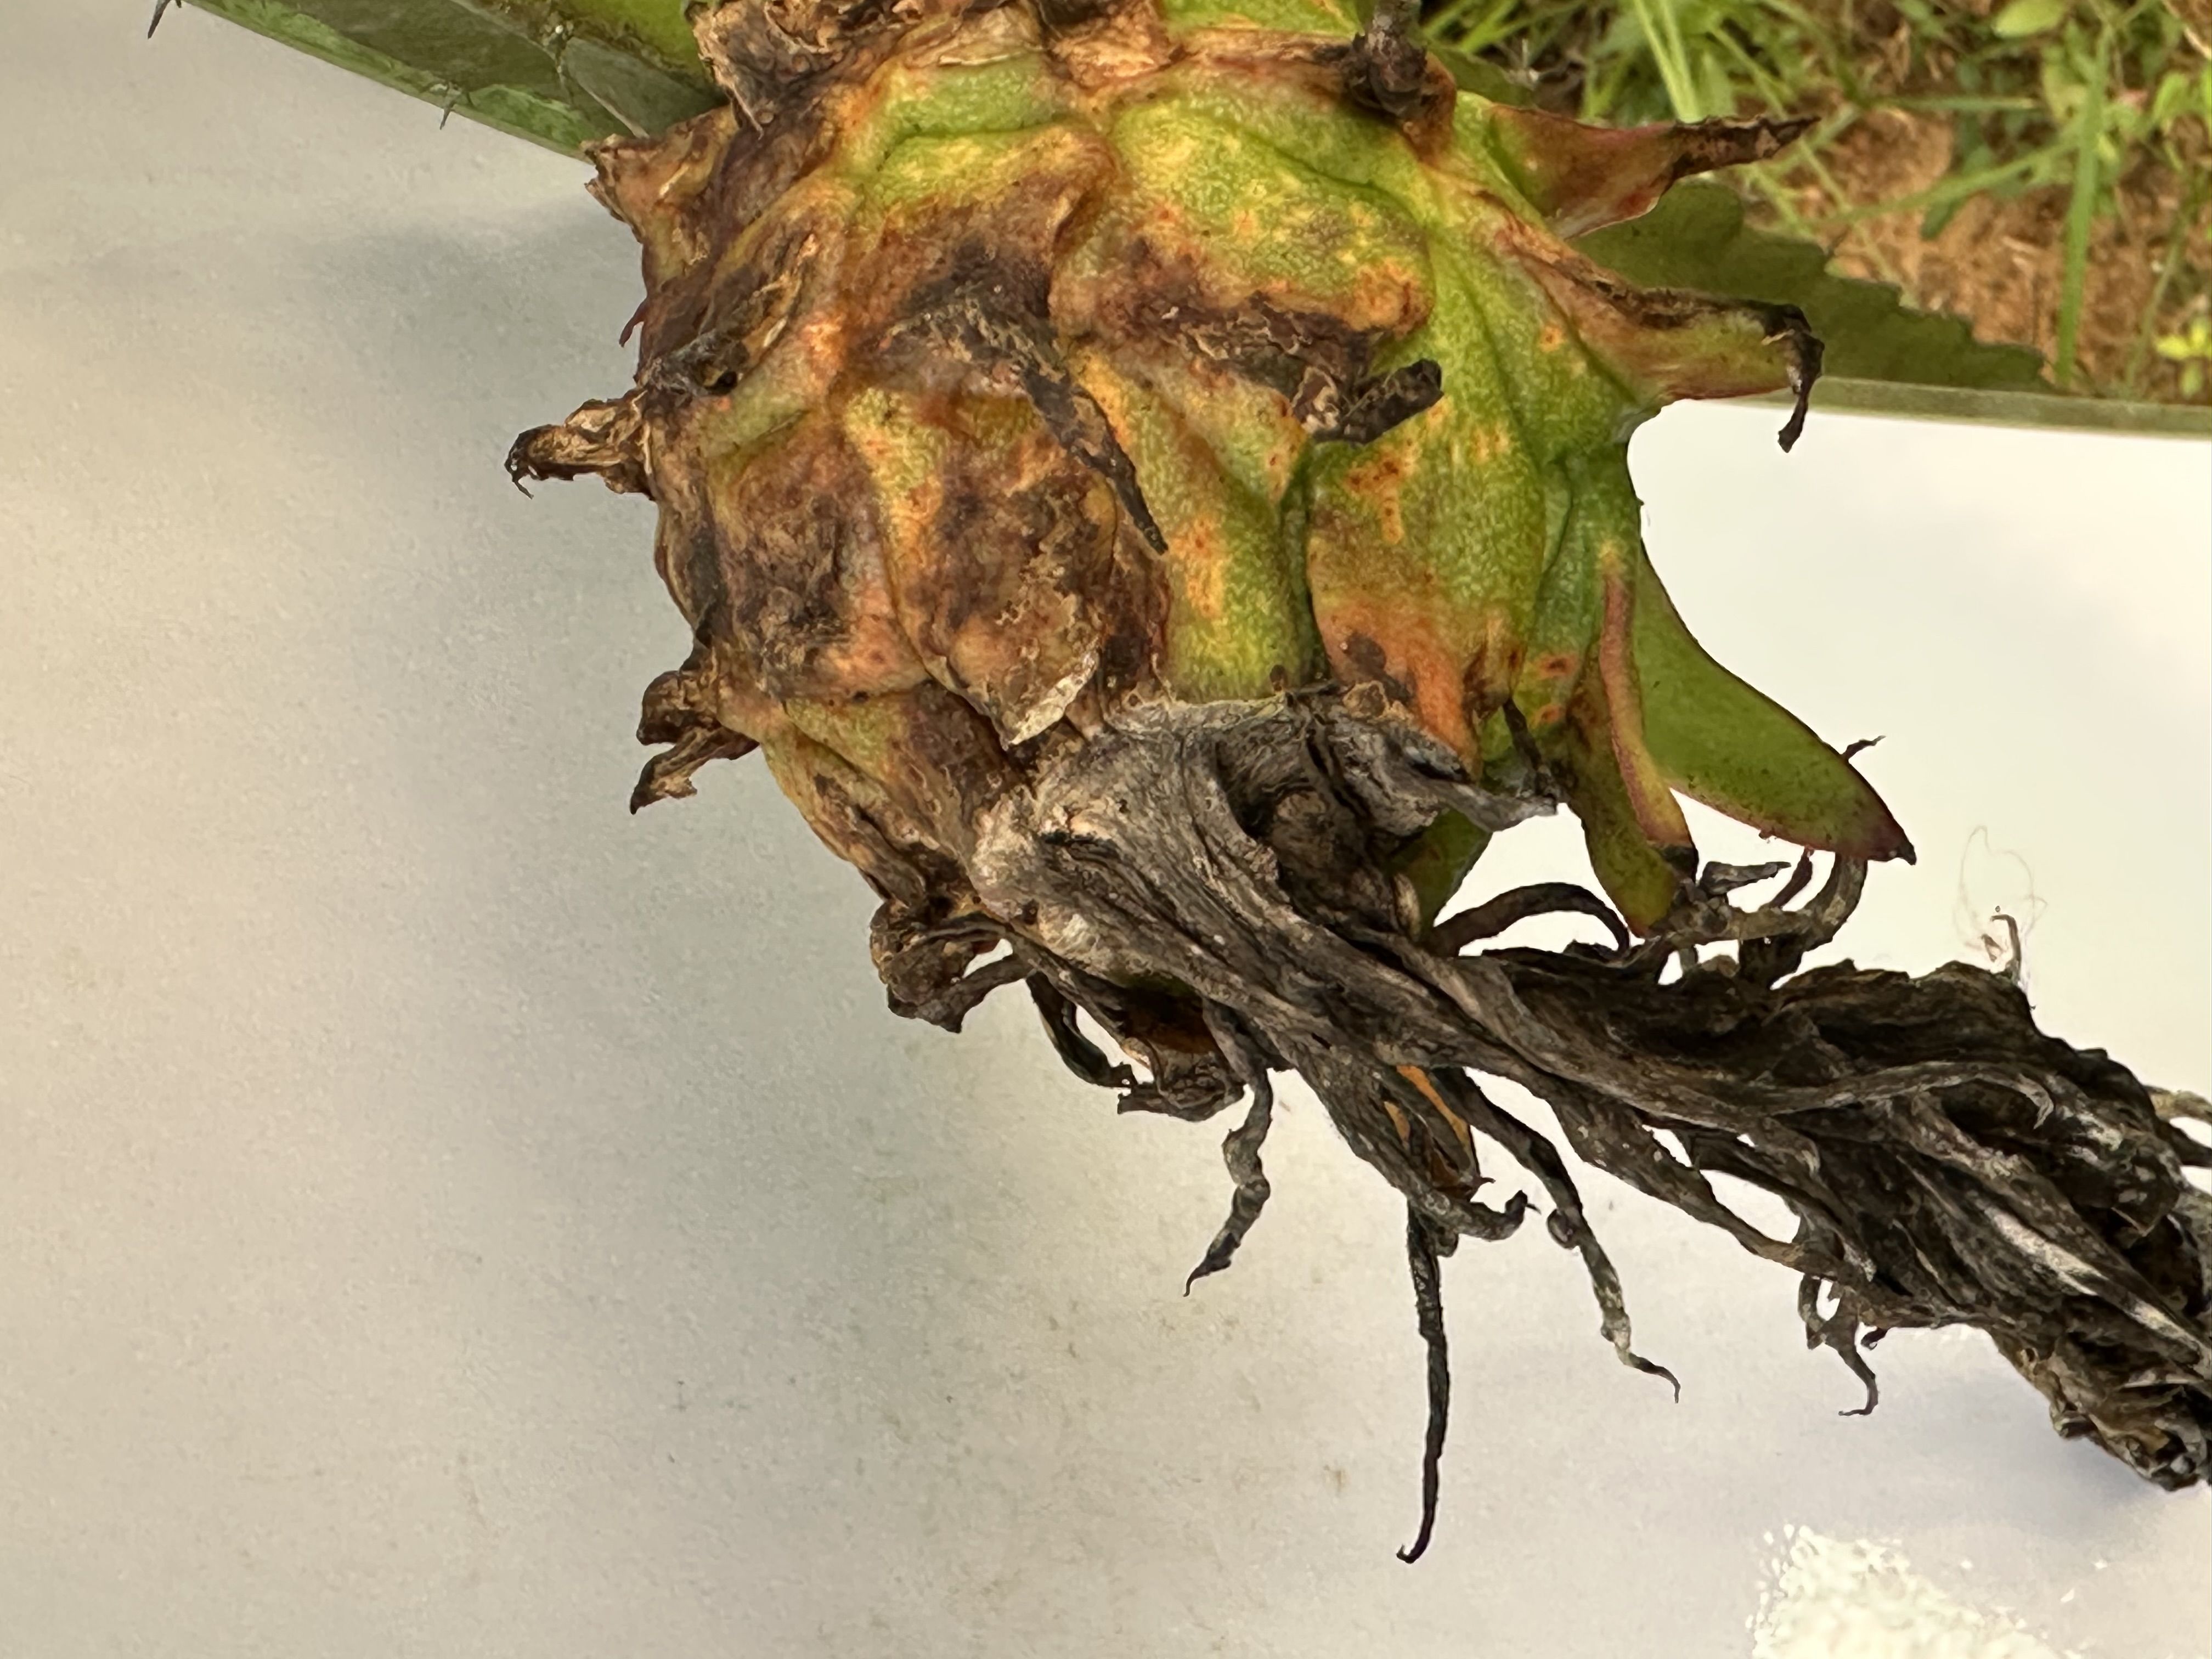
Label: Bad fruit